Describe the emotion expressed in this image:  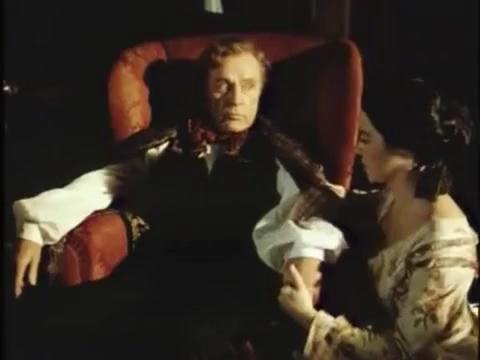
This person displays Fear, valence and arousal with low intensity.